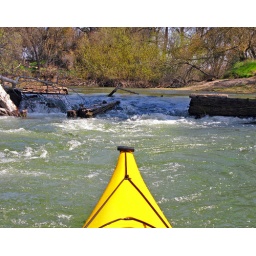
Some fun water to play in below the old railroad bridge